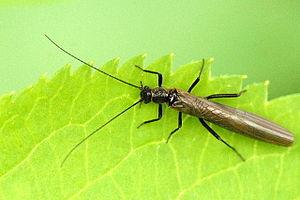
Les Leuctridae forment une famille d'insectes plécoptères dont on connaît 13 genres actuels et plus de 270 espèces.